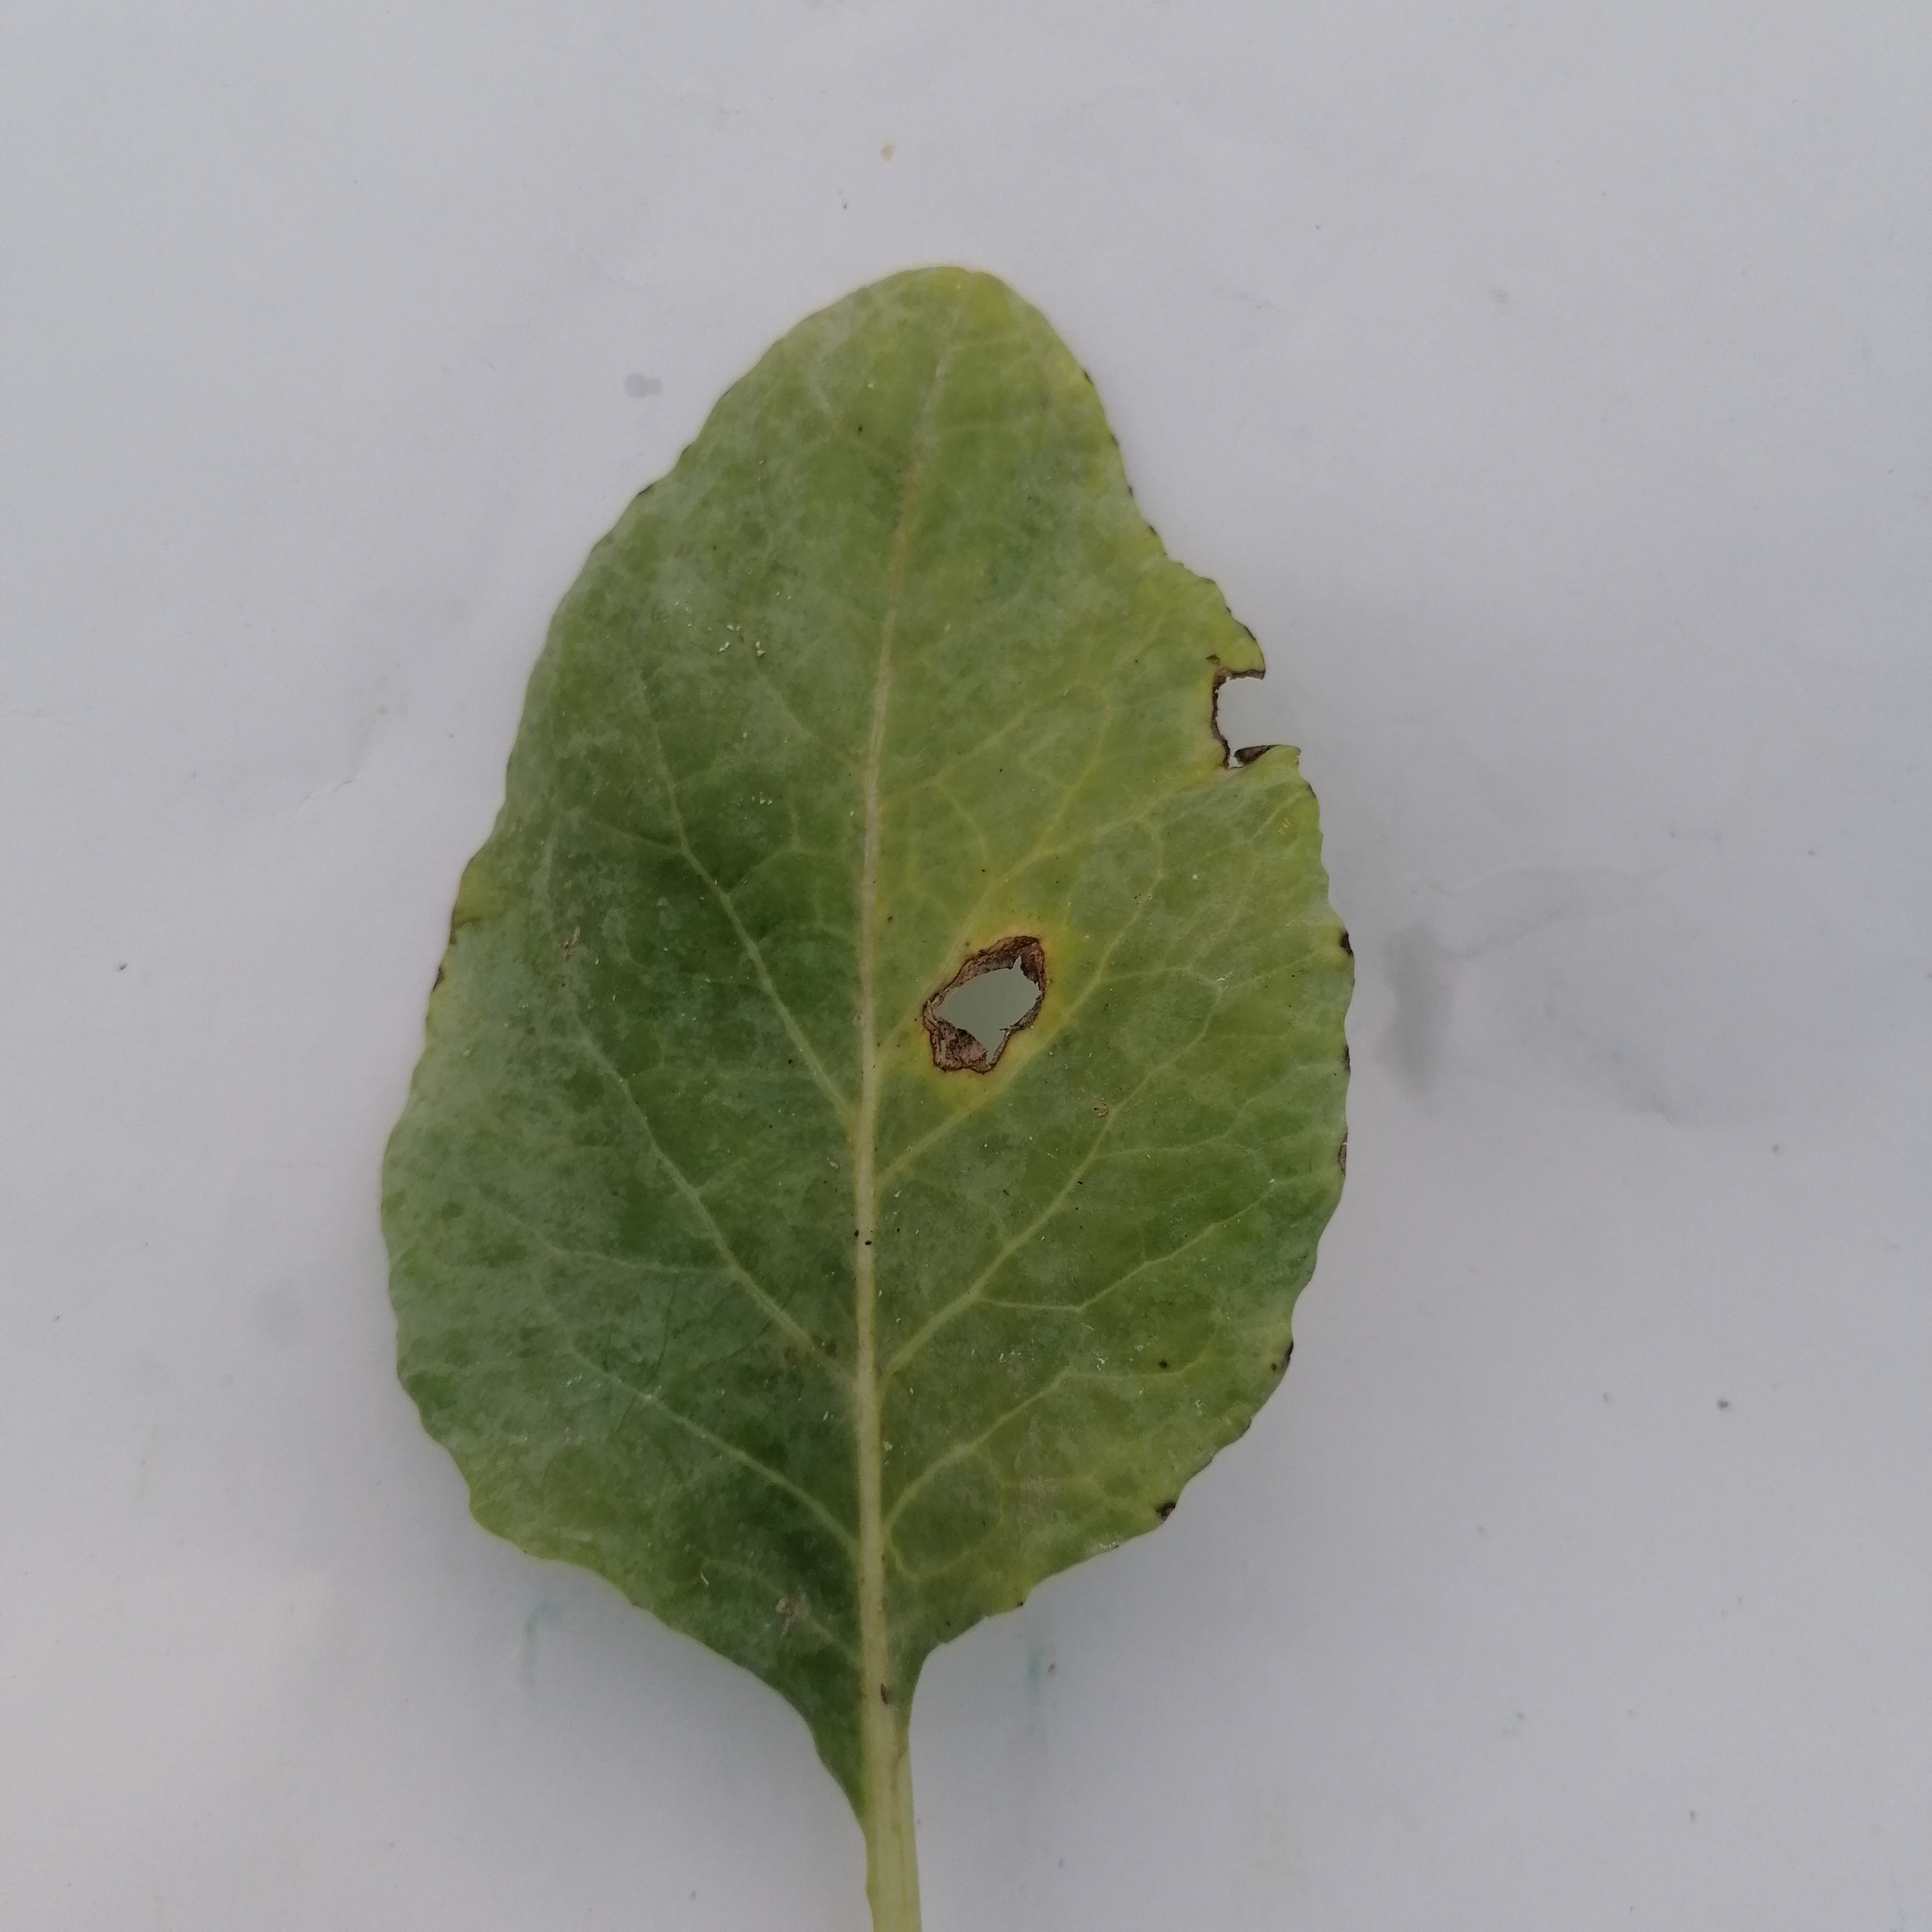
Label: Black Rot